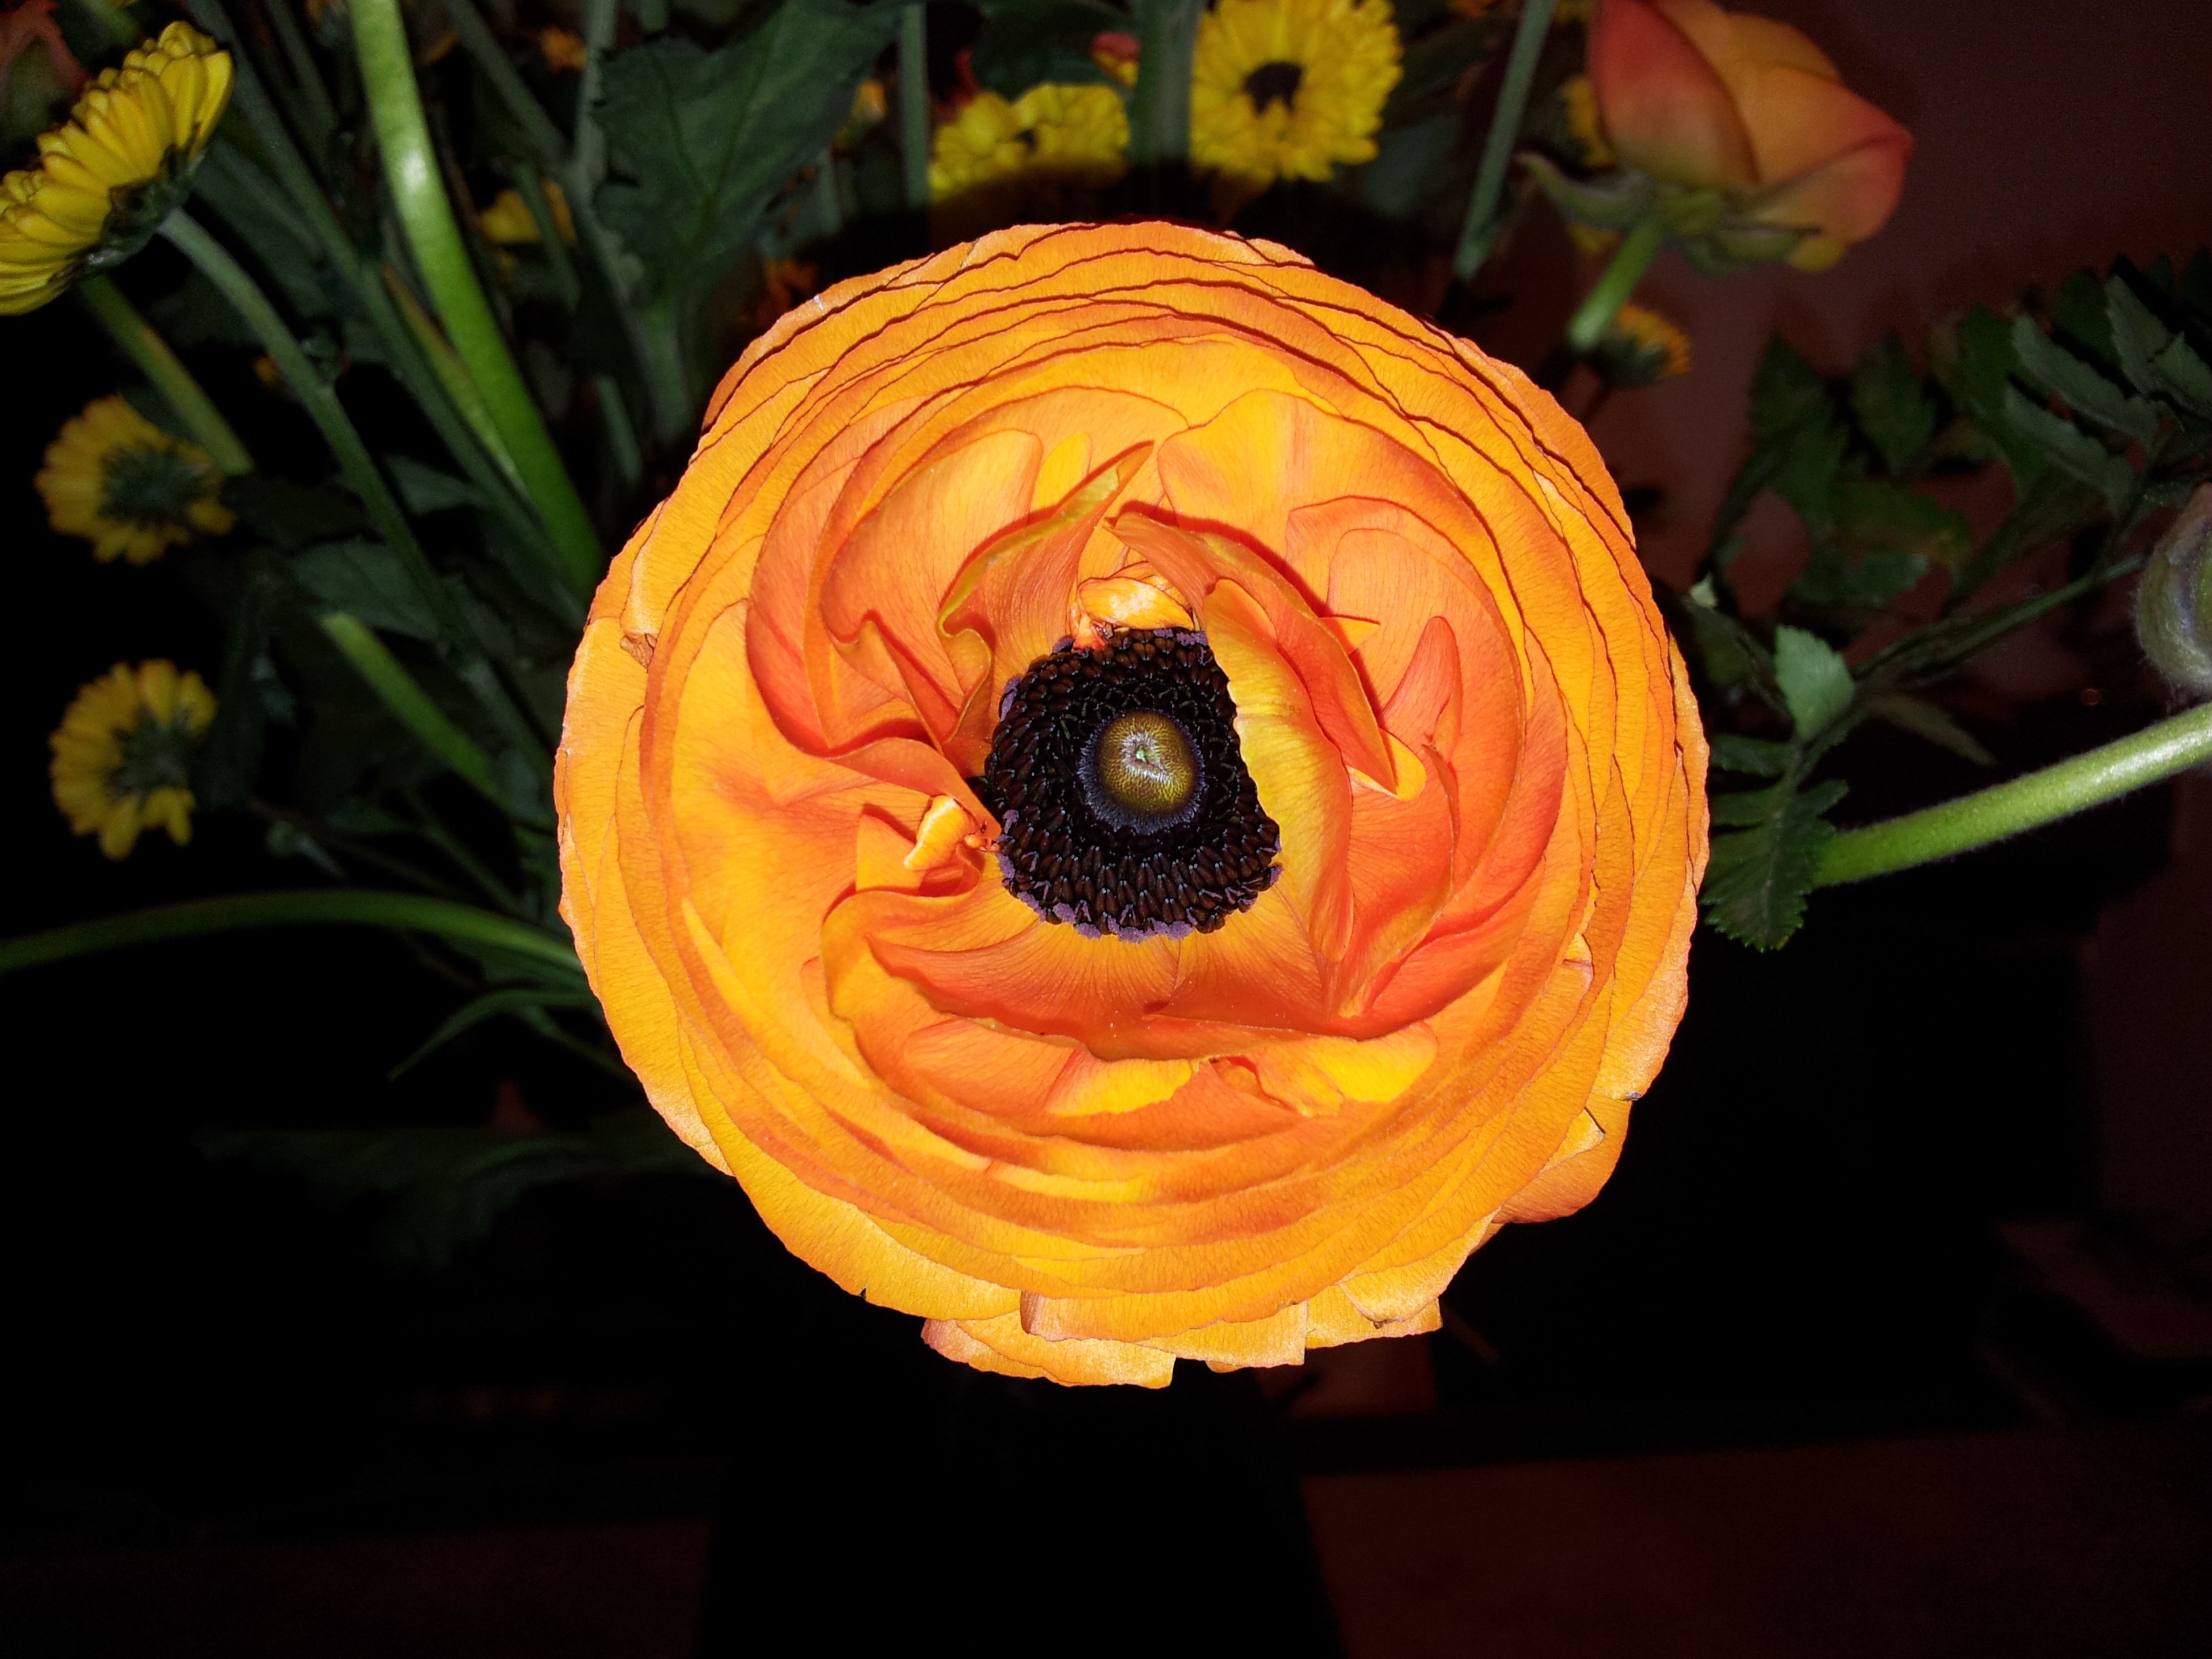
nature, plant, flower, petal, orange, red, yellow, flora, close up, carving, floristry, macro photography, flowering plant, plant stem, land plant